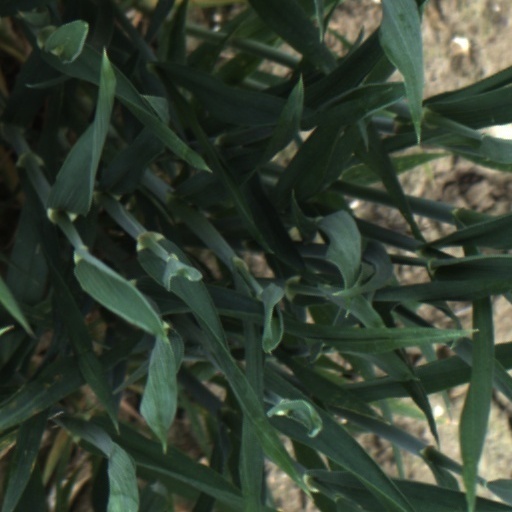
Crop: wheat